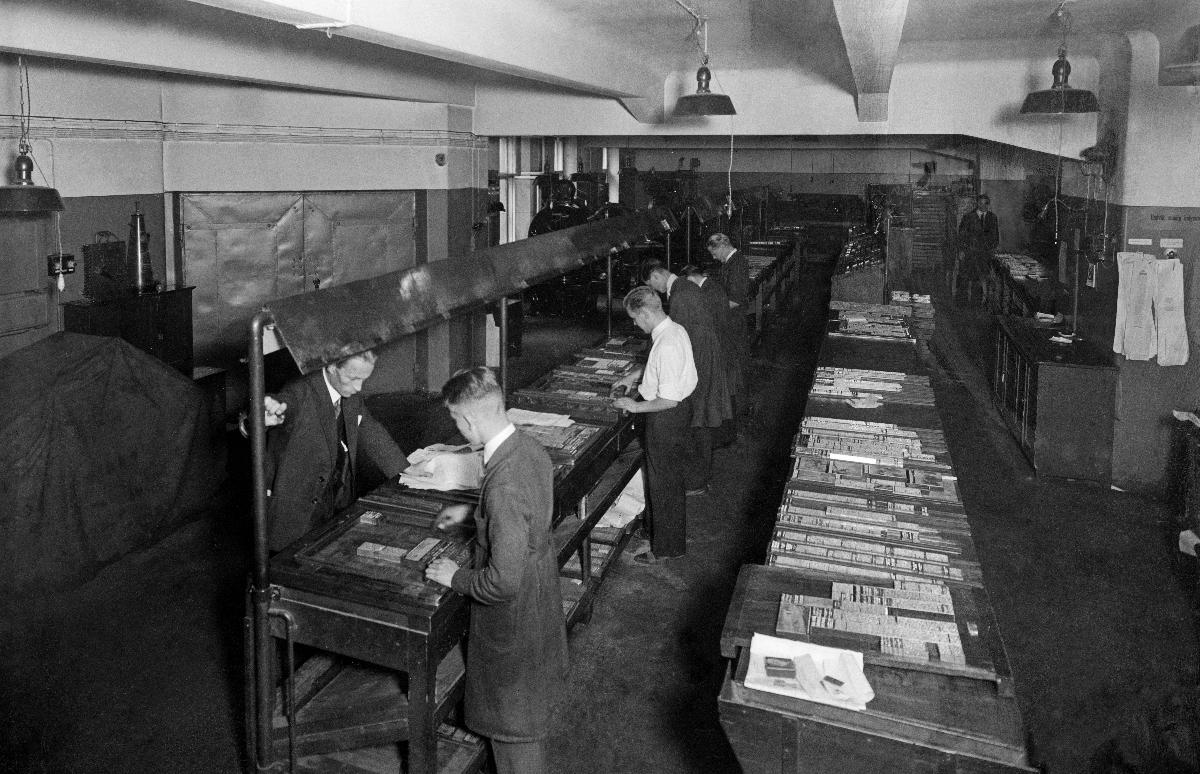
Sanomalehti Hufvudstadsbladetin taitto-osasto
Hufvudstadsbladets ombrytningsavdelning; Layout department of Hufvudstadsbladet
sisällön kuvaus: Hufvudstadsbladetin taitto-osasto, Läntinen Heikinkatu 22, Helsinki 1934. content description: Layout department of newspaper Hufvudstadsbladet in Helsinki 1934. innehållsbeskrivning: Hufvudstadsbladets ombrytsavdelning vid V. Henriksgatan 22 i Helsingfors 1934.
Vuosi: 1934
Paikka: Suomi, Uusimaa, Helsinki
Aiheet: sanomalehdet; henkilökunta; HBL; taitto; newspapers; staff; personnel; layout; imposition; dagstidningar; tidningar; personal; ombrytning